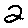
Label: 2